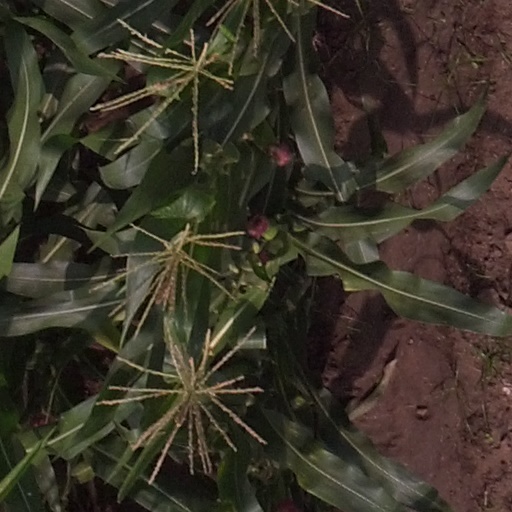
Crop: maize; corn